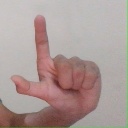
अक्षर: ल